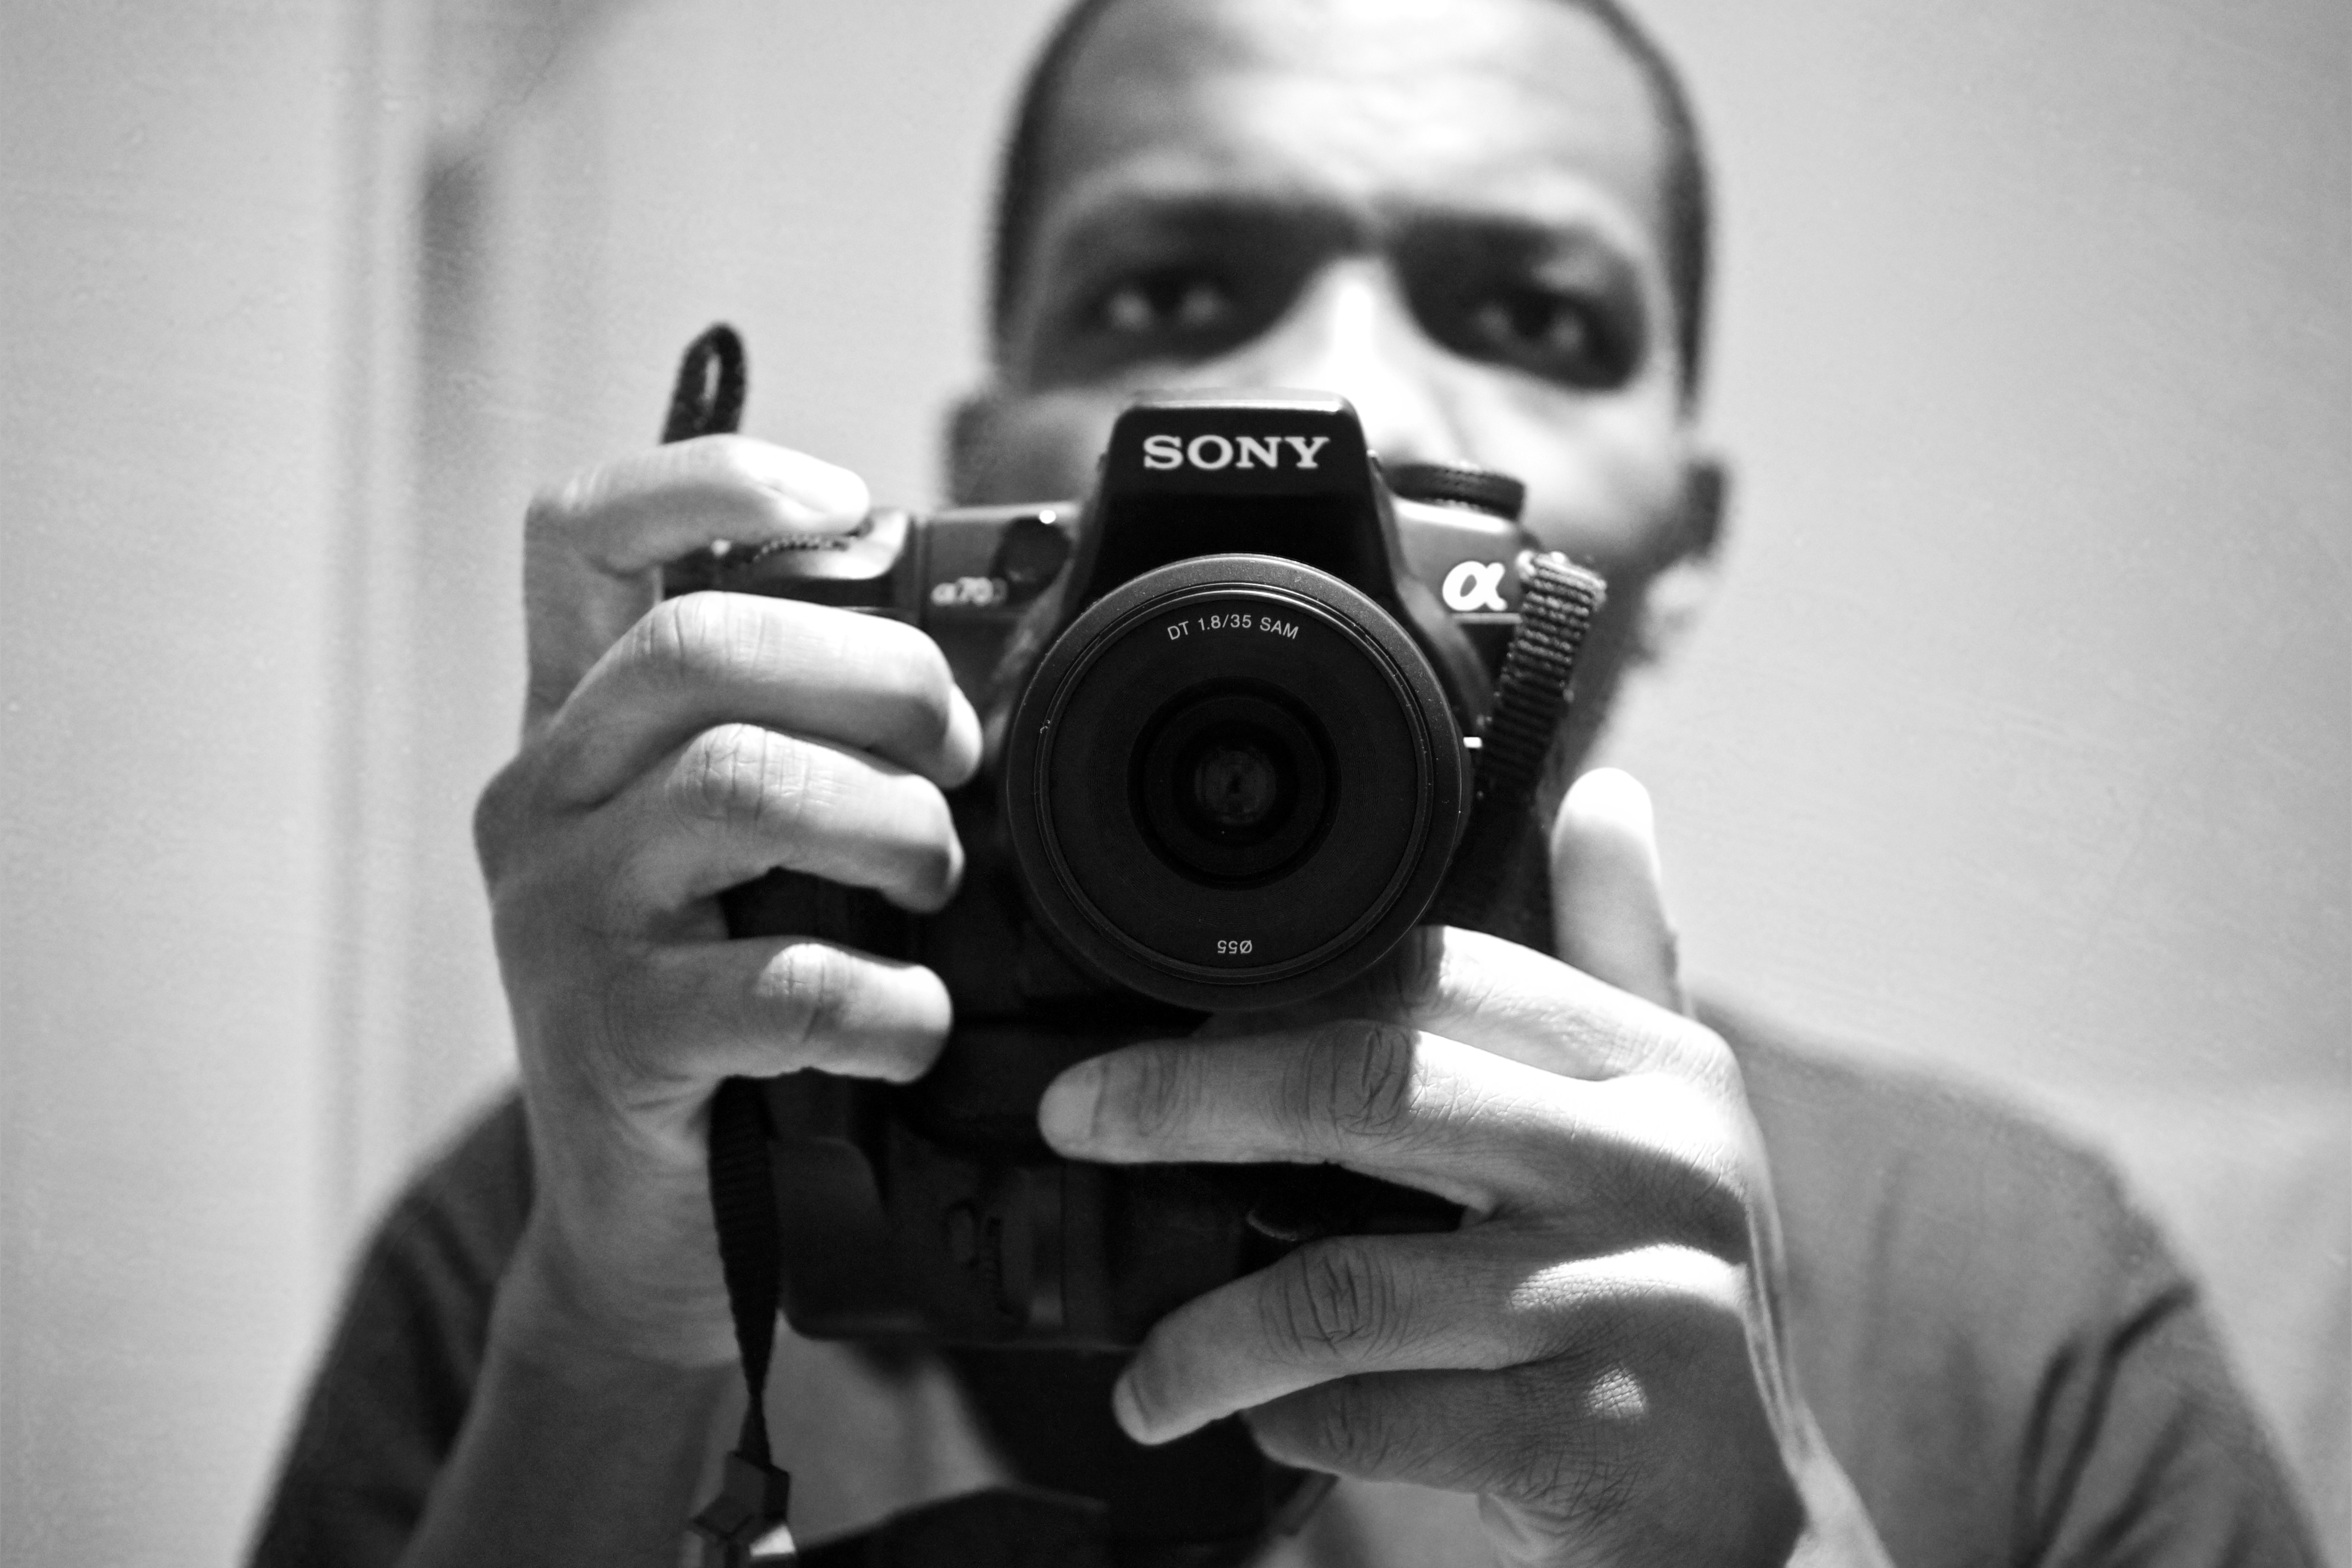
person, light, black and white, white, camera, photography, portrait, black, monochrome, close up, reflex camera, bw, blackwhite, me, digital camera, hands, 35mm, head, mirror, photograph, sony, image, a700, cinematographer, monochrome photography, digital slr, single lens reflex camera, cameras optics, mirrorless interchangeable lens camera, camera operator